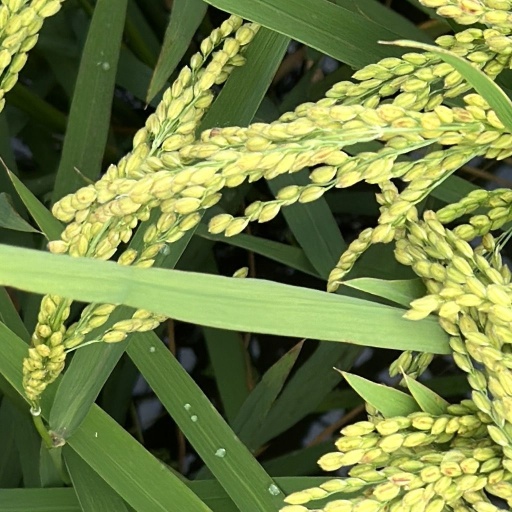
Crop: rice